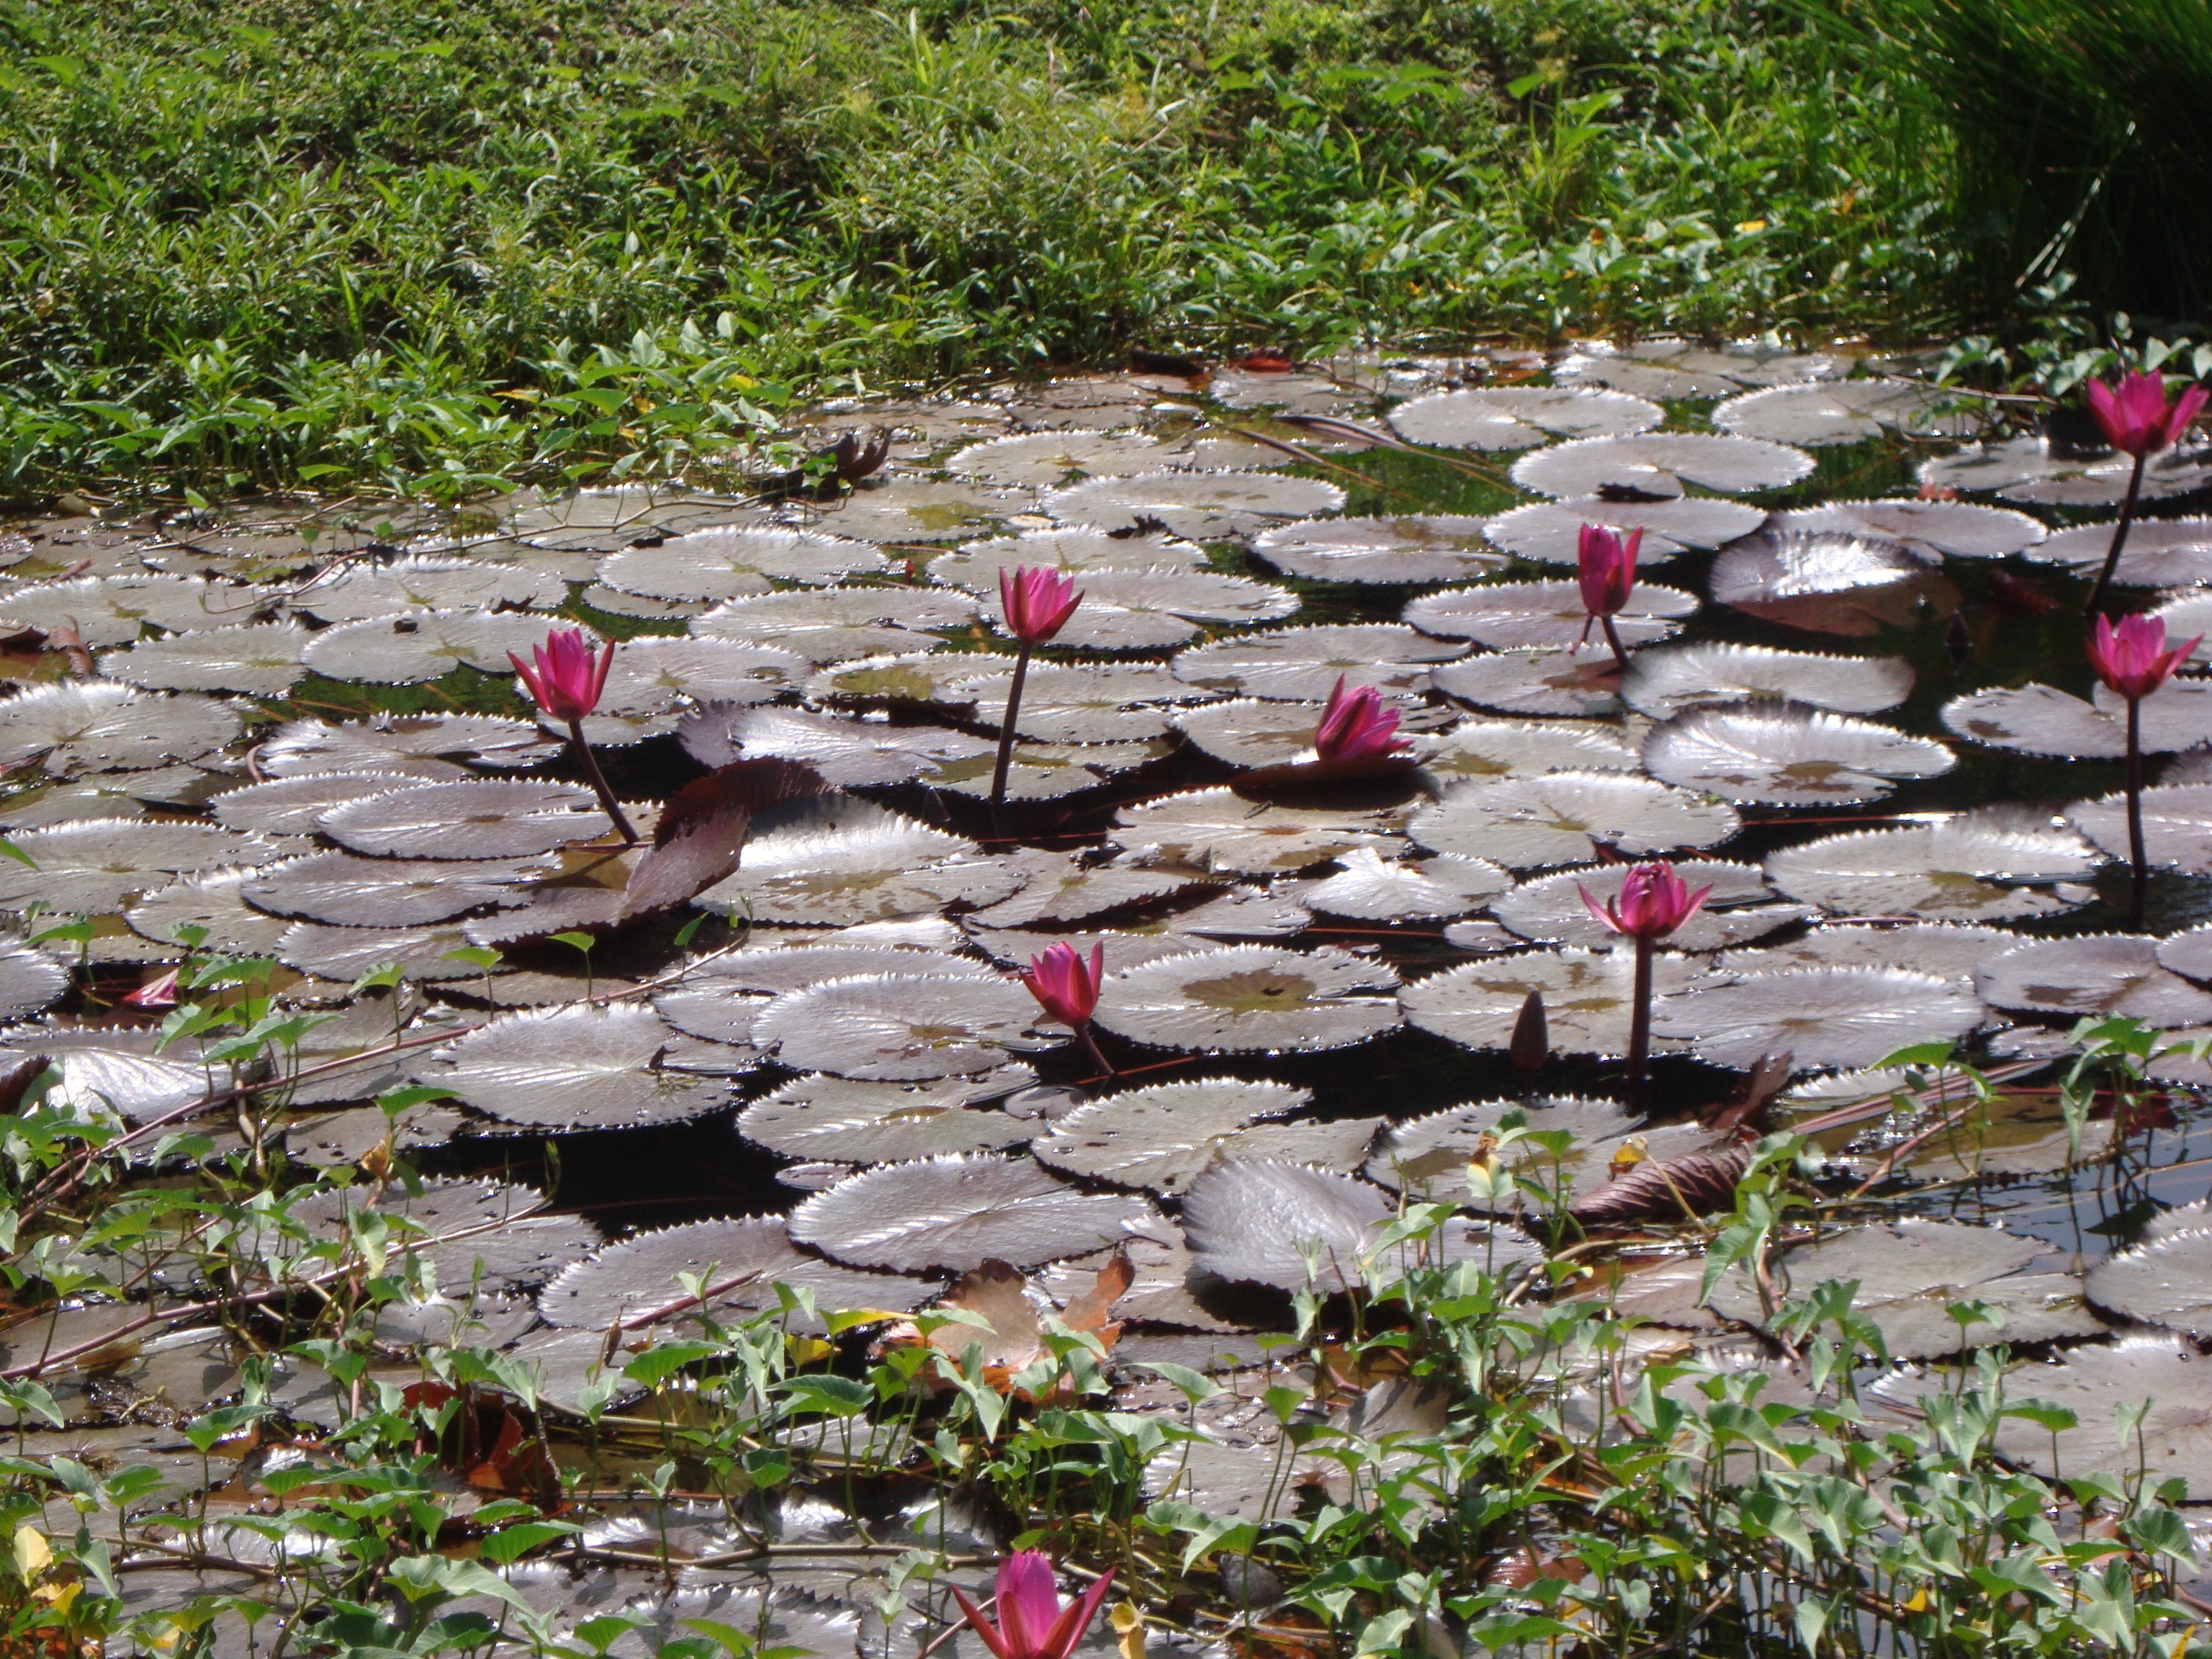
water, nature, rock, blossom, plant, leaf, flower, petal, bloom, lake, summer, floral, pond, stream, spring, green, tropical, natural, backyard, calm, botany, blooming, aquatic, garden, pink, flora, zen, body of water, flowers, meditation, lotus, beauty, beautiful, lily, exotic, yard, watercourse, waterlily, fish pond, tobago